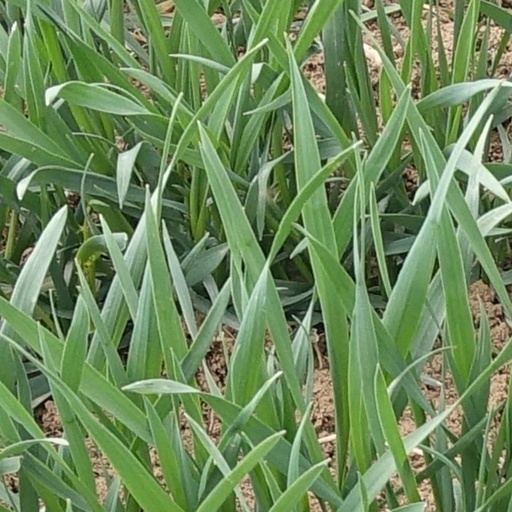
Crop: wheat